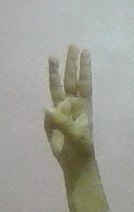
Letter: thaa